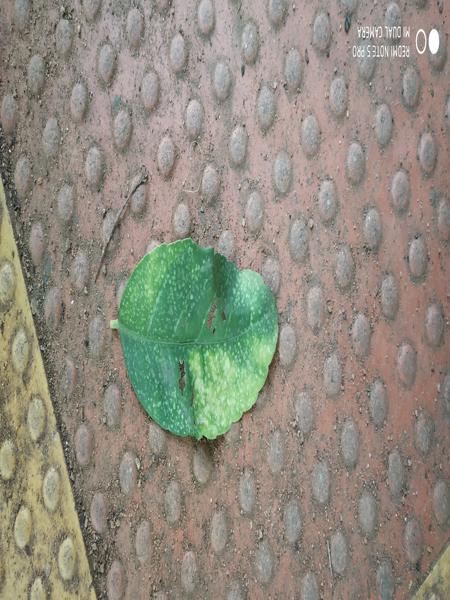
Plant: Citron lime (herelikai)